Juanita Brooks

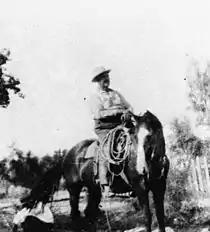
Dudley Leavitt, grandfather of Juanita (Leavitt) Brooks, photographed riding his horse 'Flax'

Brooks' interest in pioneer diaries came from the stories she had been told about the Mountain Meadows Massacre from family members and friends as she was growing up and later began collecting diaries from the area during the time period so that she could gather more information about the events that occurred. Brooks assisted Nels Anderson, while the latter was a graduate student at Columbia doing field work in sociology in Southern Utah, by researching the experiences of Brooks' grandfather Dudley Leavitt. In 1934, while Anderson was on the U.S. National Labor Relations Board, he facilitated Brooks' assignment to start and manage a branch of the Emergency Relief Administration in southern Utah. Brooks fulfilled this objective by paying individuals to transcribe local pioneer's diaries. Brooks continued to devote herself to unearthing diaries and records of early settlers and organizing a Utah library of Mormons; and, in 1947, she joined the Board of the Utah Historical Society. The diary-collecting project was started under the Works Progress Administration during the Depression of the 1930s, and its transcripts were eventually cataloged at the Library of Congress.